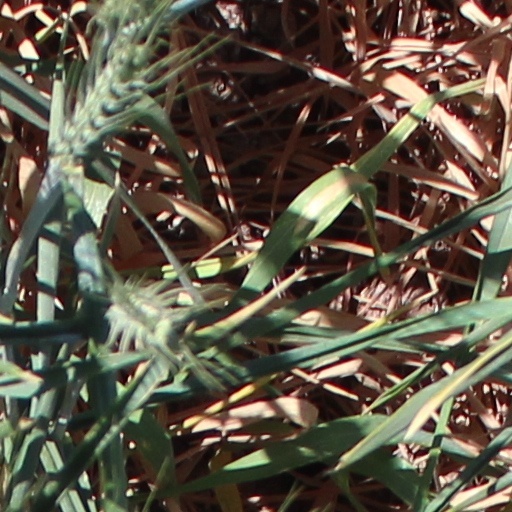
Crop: wheat